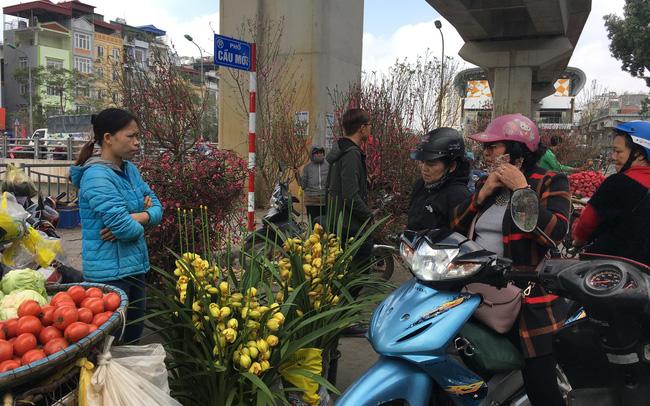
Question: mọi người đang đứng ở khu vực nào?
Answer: mọi người đang đứng ở phố cầu mới